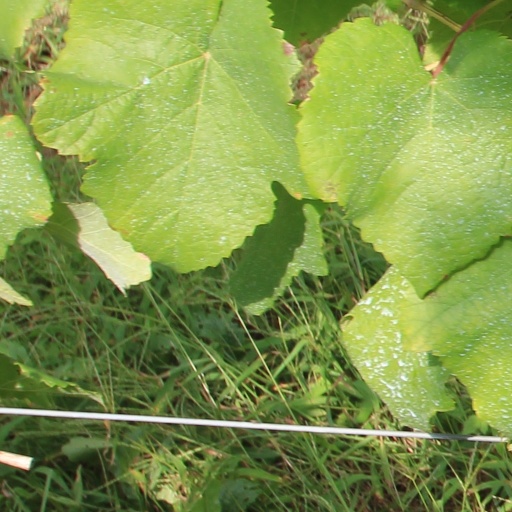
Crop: grape